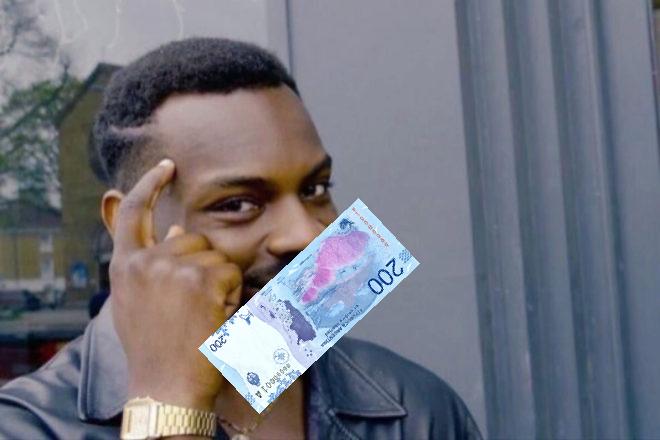
Denominación: 200